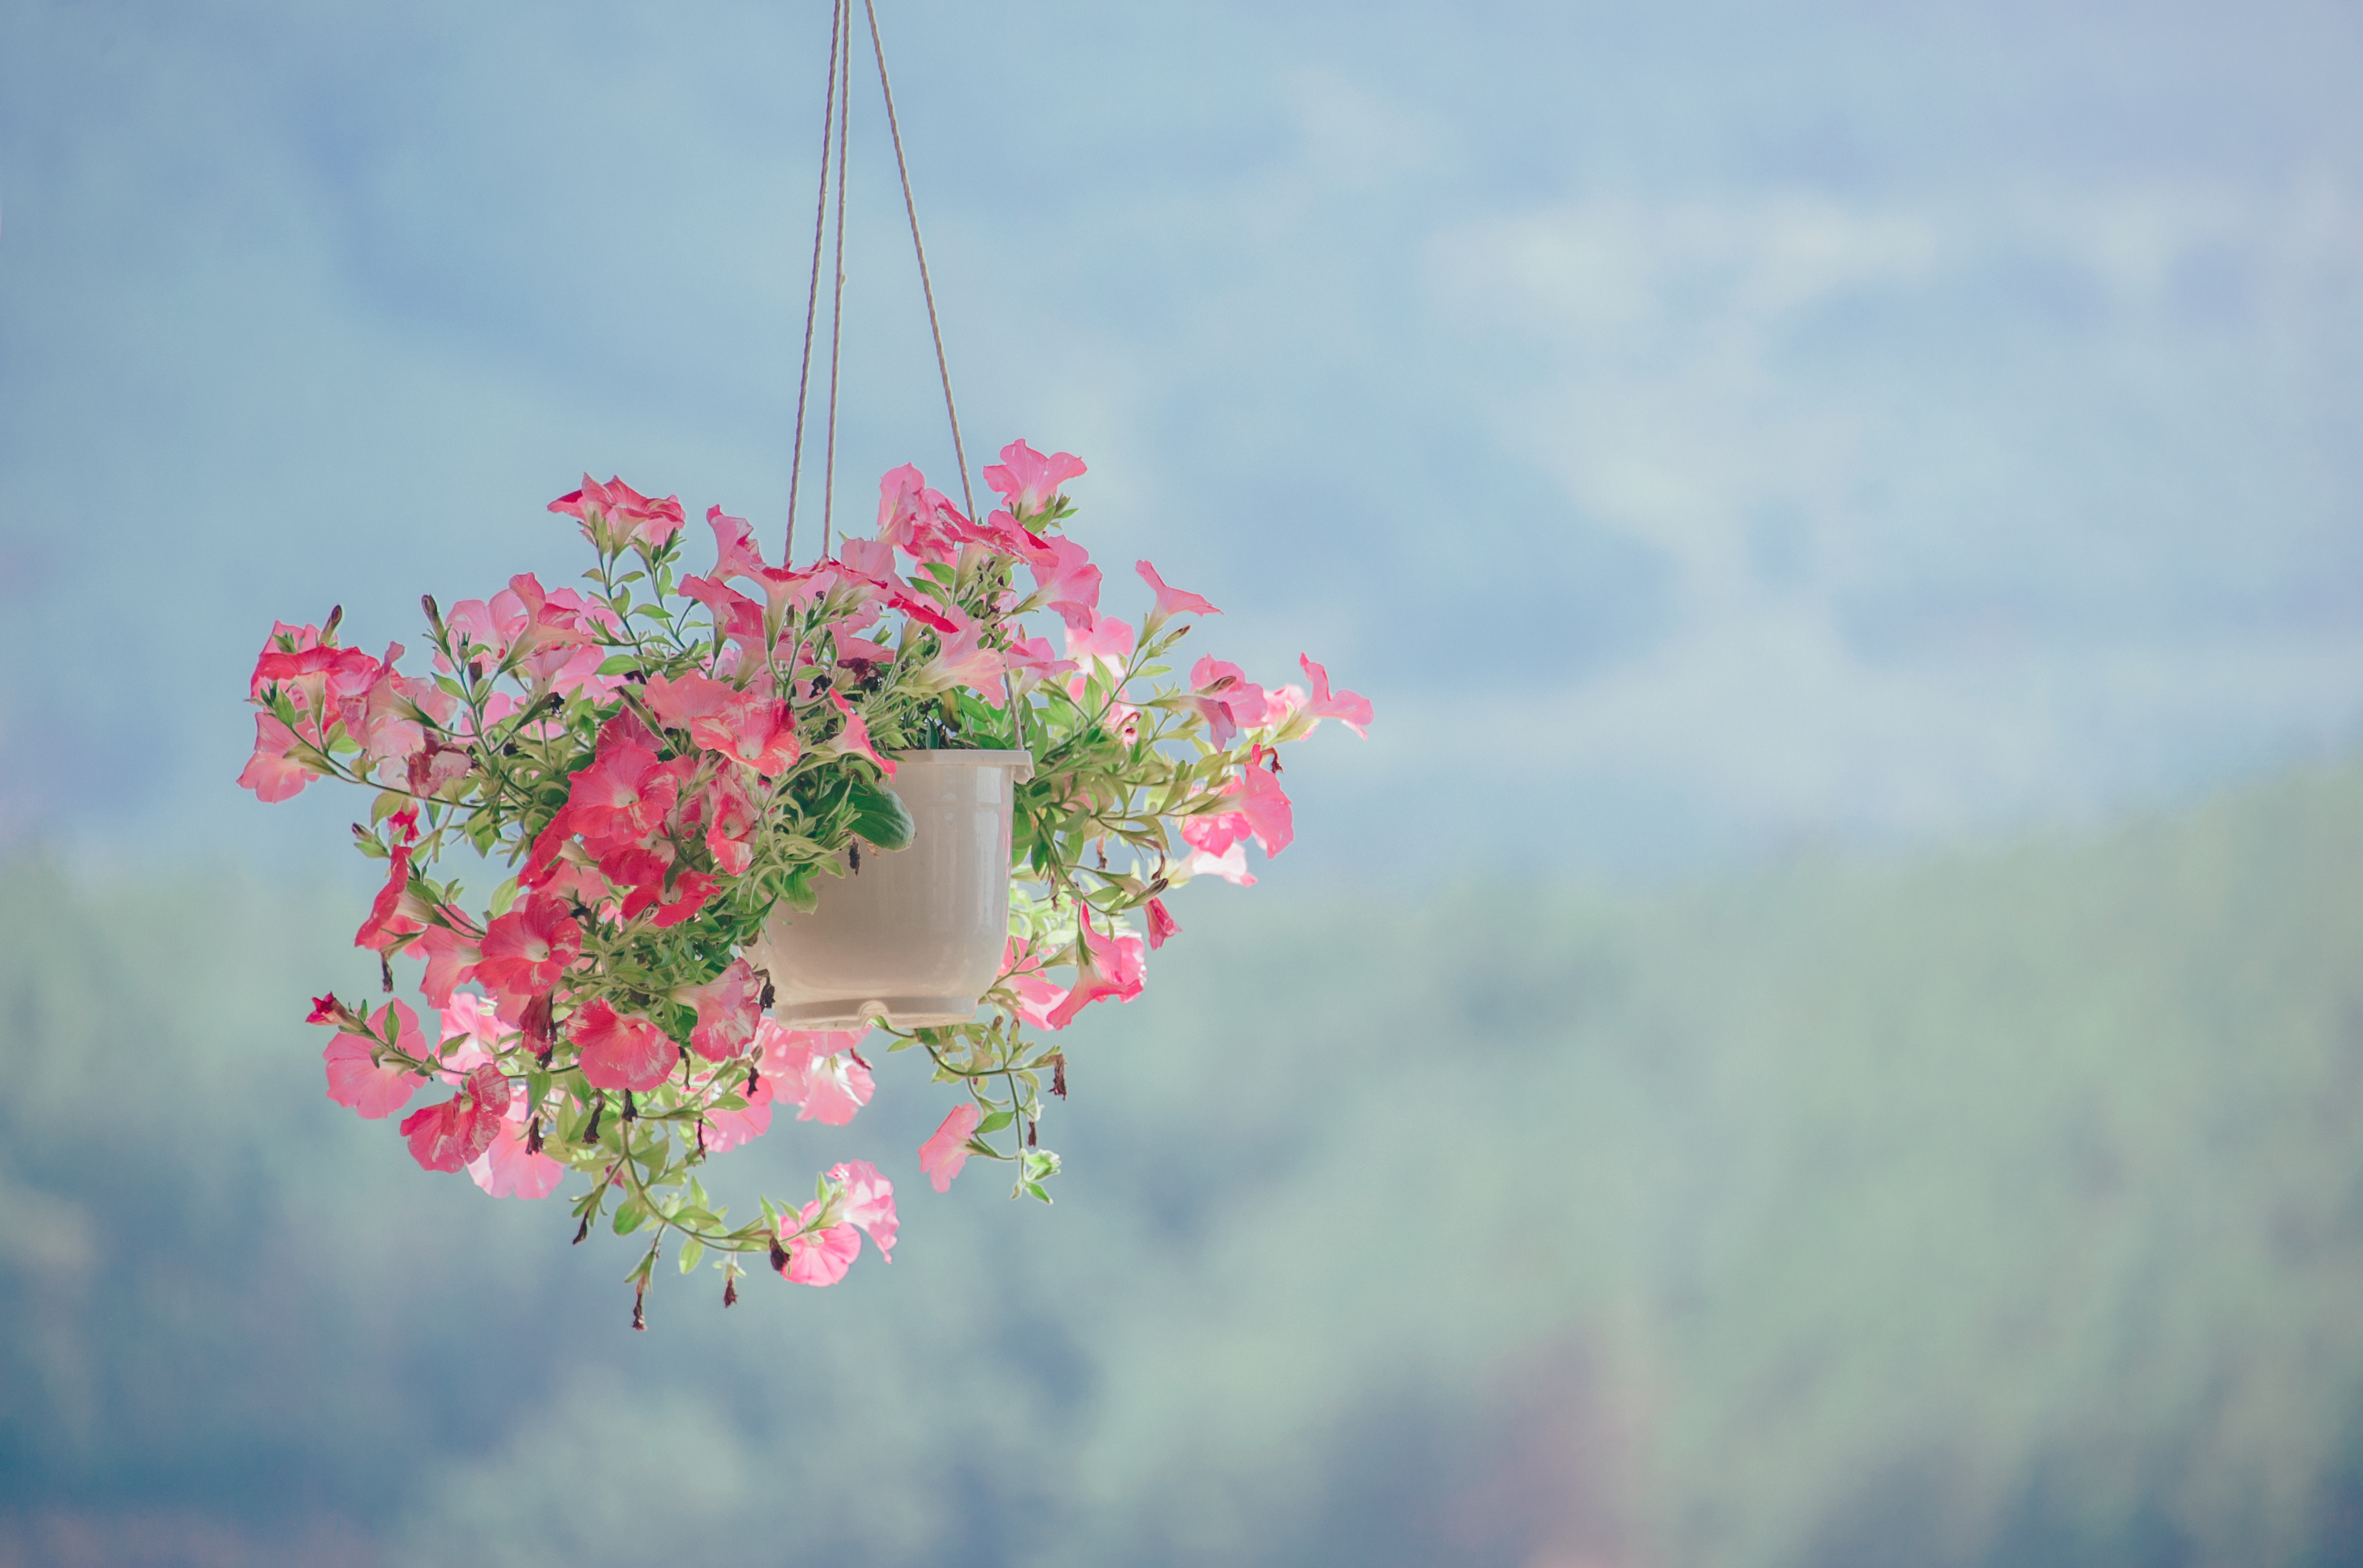
flowers, beautiful, landscape, pastel, fresh, natural, pink, sky, nature, flower, blossom, branch, leaf, flora, spring, tree, morning, plant, petal, twig, cloud, computer wallpaper, cherry blossom